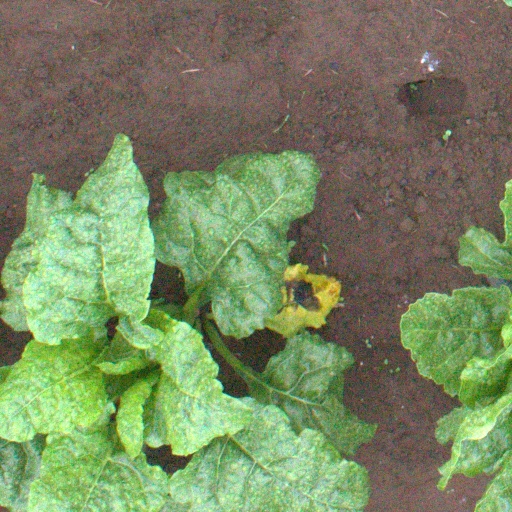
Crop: sugar beet